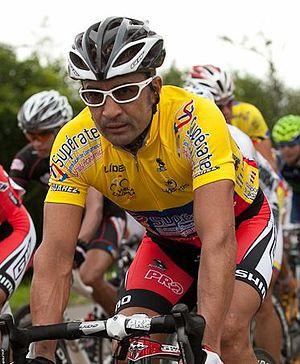
Félix Rafael Cárdenas Ravalo est un coureur cycliste colombien né le 24 novembre 1972 à Encino. Il est considéré comme un pur grimpeur.